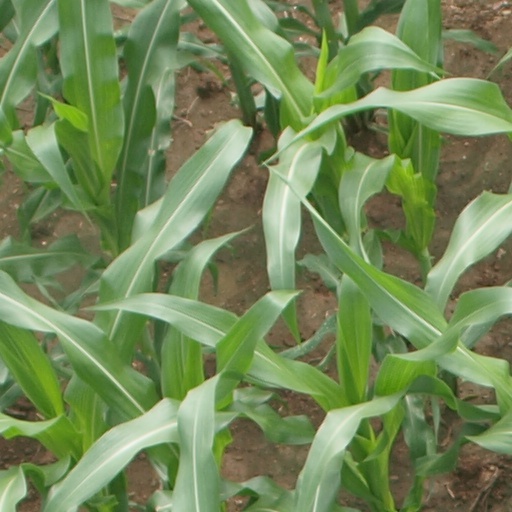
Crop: maize; corn